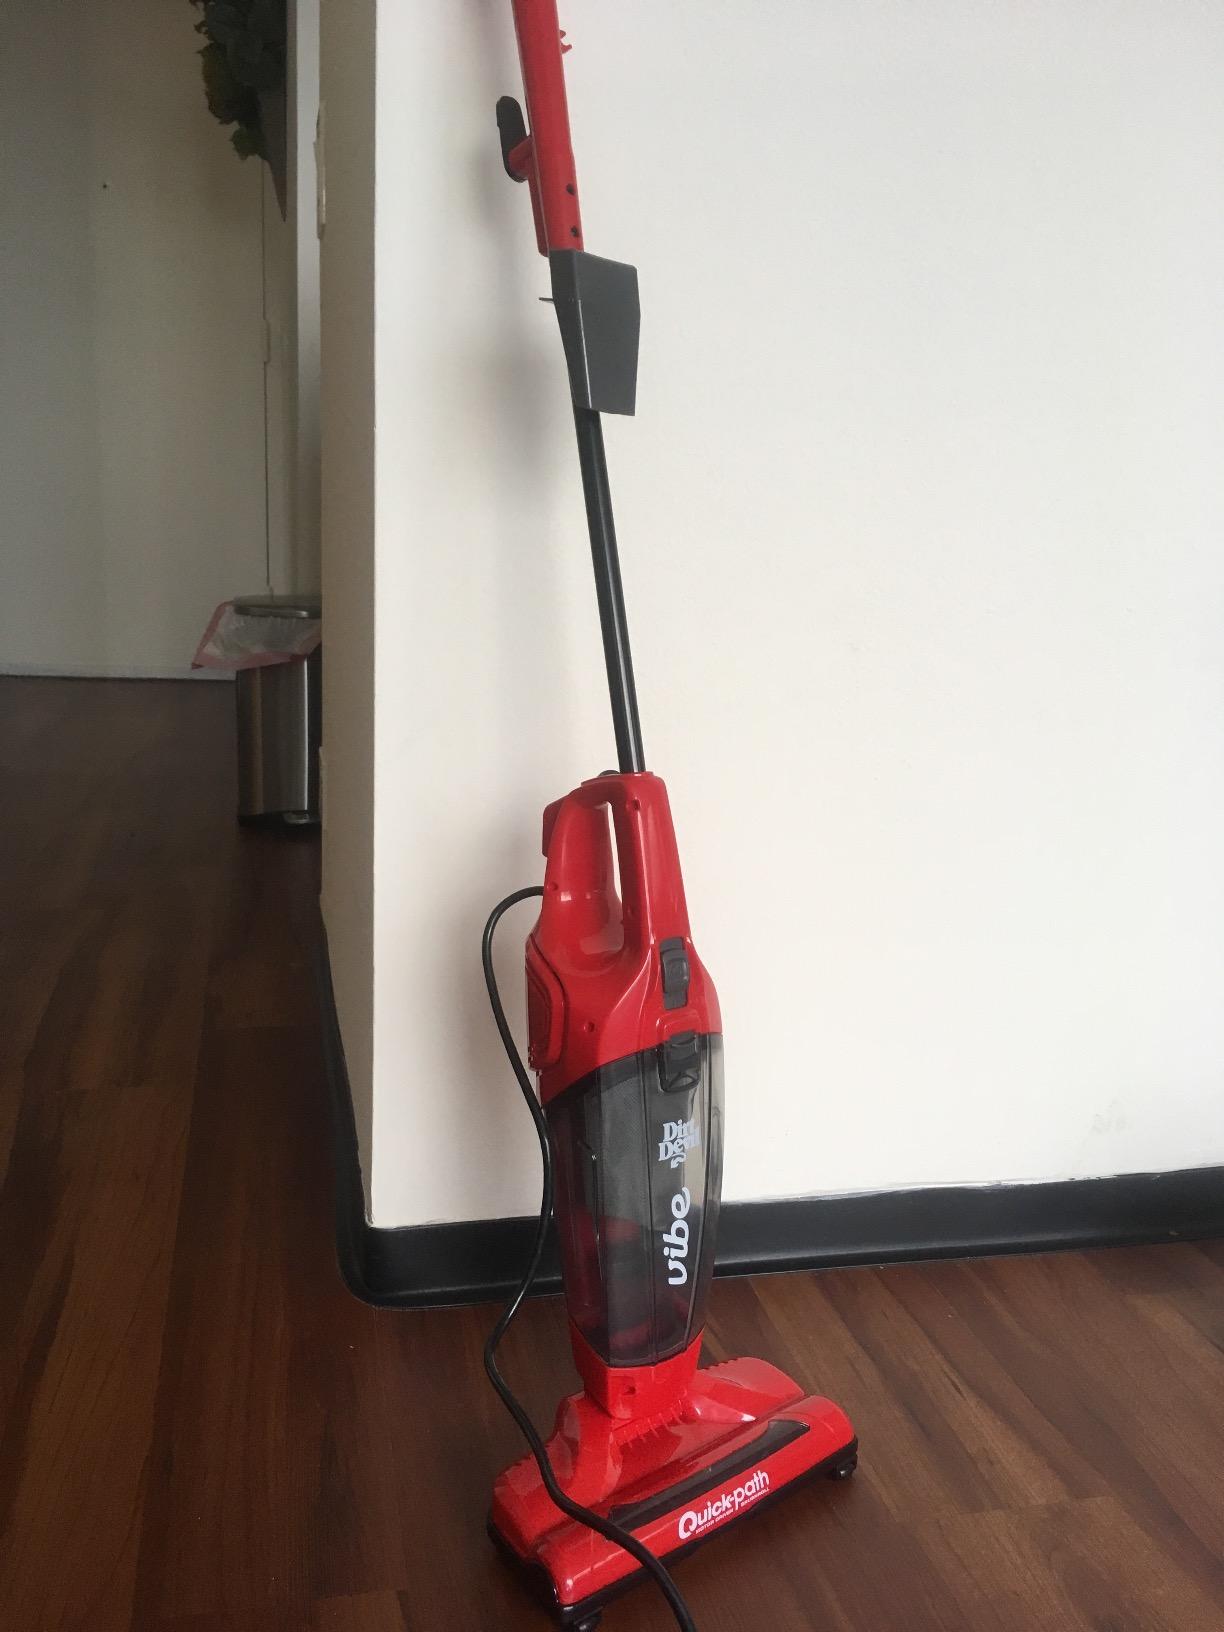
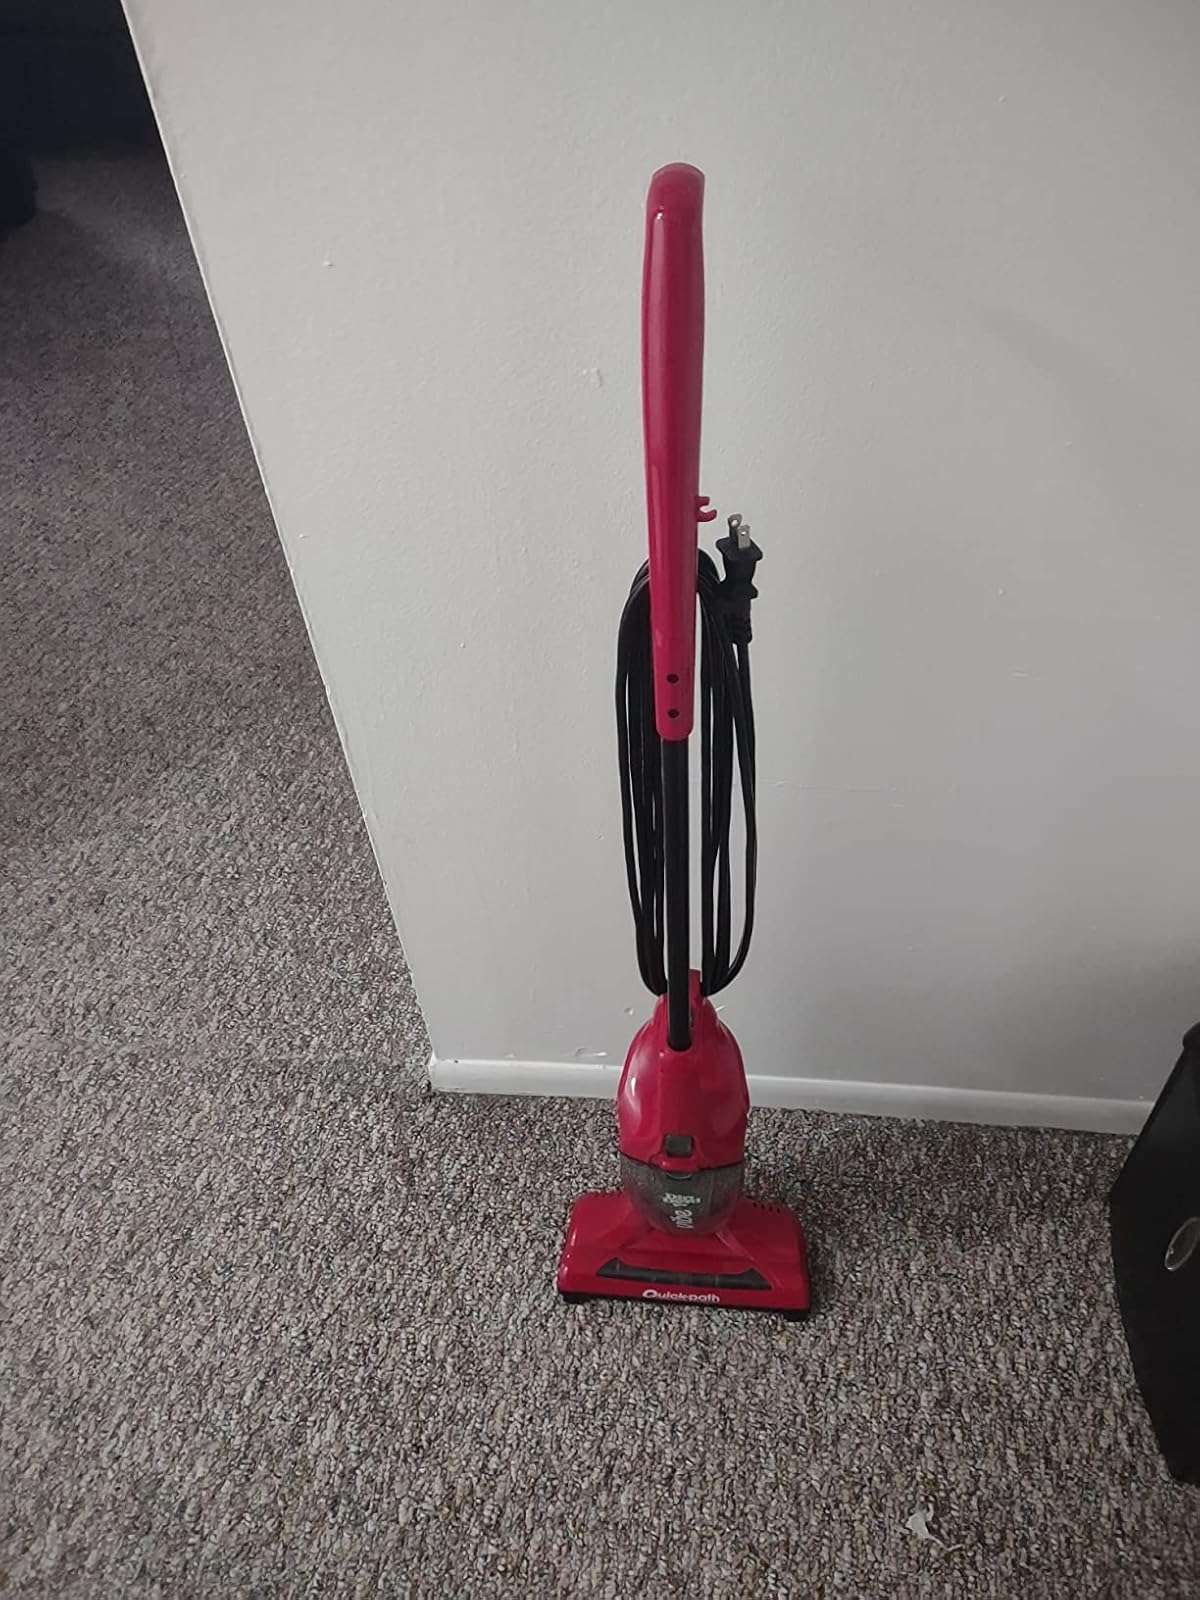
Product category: items_vacuum
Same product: yes